Antônio de Castro Mayer

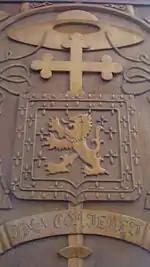
Mayer's coat of arms on a wooden door of the Church of "Our Lady of Aparecida and St. Fidelis"

In 1968, the Catholic conservative group Tradition, Family and Property organized a campaign to collect signatures denouncing what were perceived as leftists in the Church. De Castro Mayer lent encouragement to the campaign. The Episcopal Conference of Brazil later declared that TFP was neither recognized by the hierarchy nor considered an official Catholic organization.